Filminute

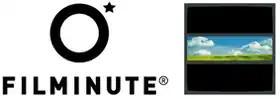
Filminute official logo

Filminute is the international one-minute film festival dedicated to presenting, promoting and awarding one-minute films. Filminute was founded in 2005 and the inaugural festival ran in September 2006. Filminute looks for films that deliver a well-balanced equation of content, acting, dialogue, storytelling, photography and sound design. Filminute accepts films from the categories of fiction, animation, documentary and mashup.